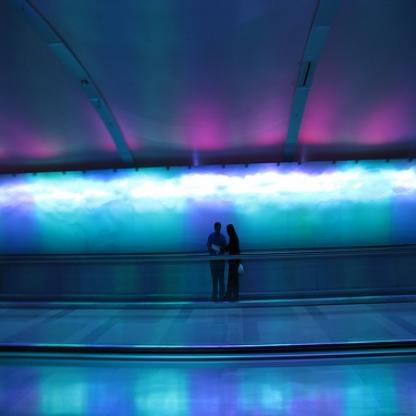
Scene: Indoor